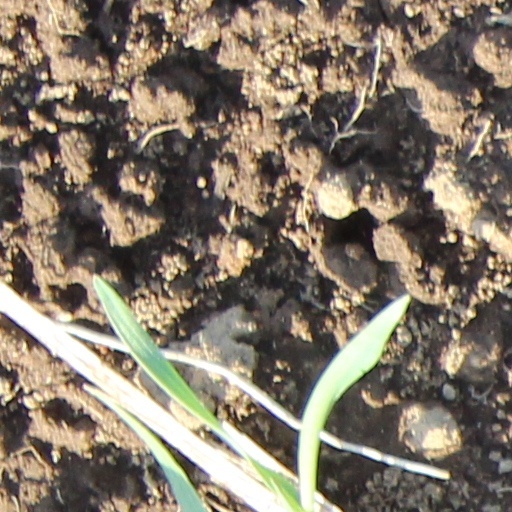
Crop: wheat